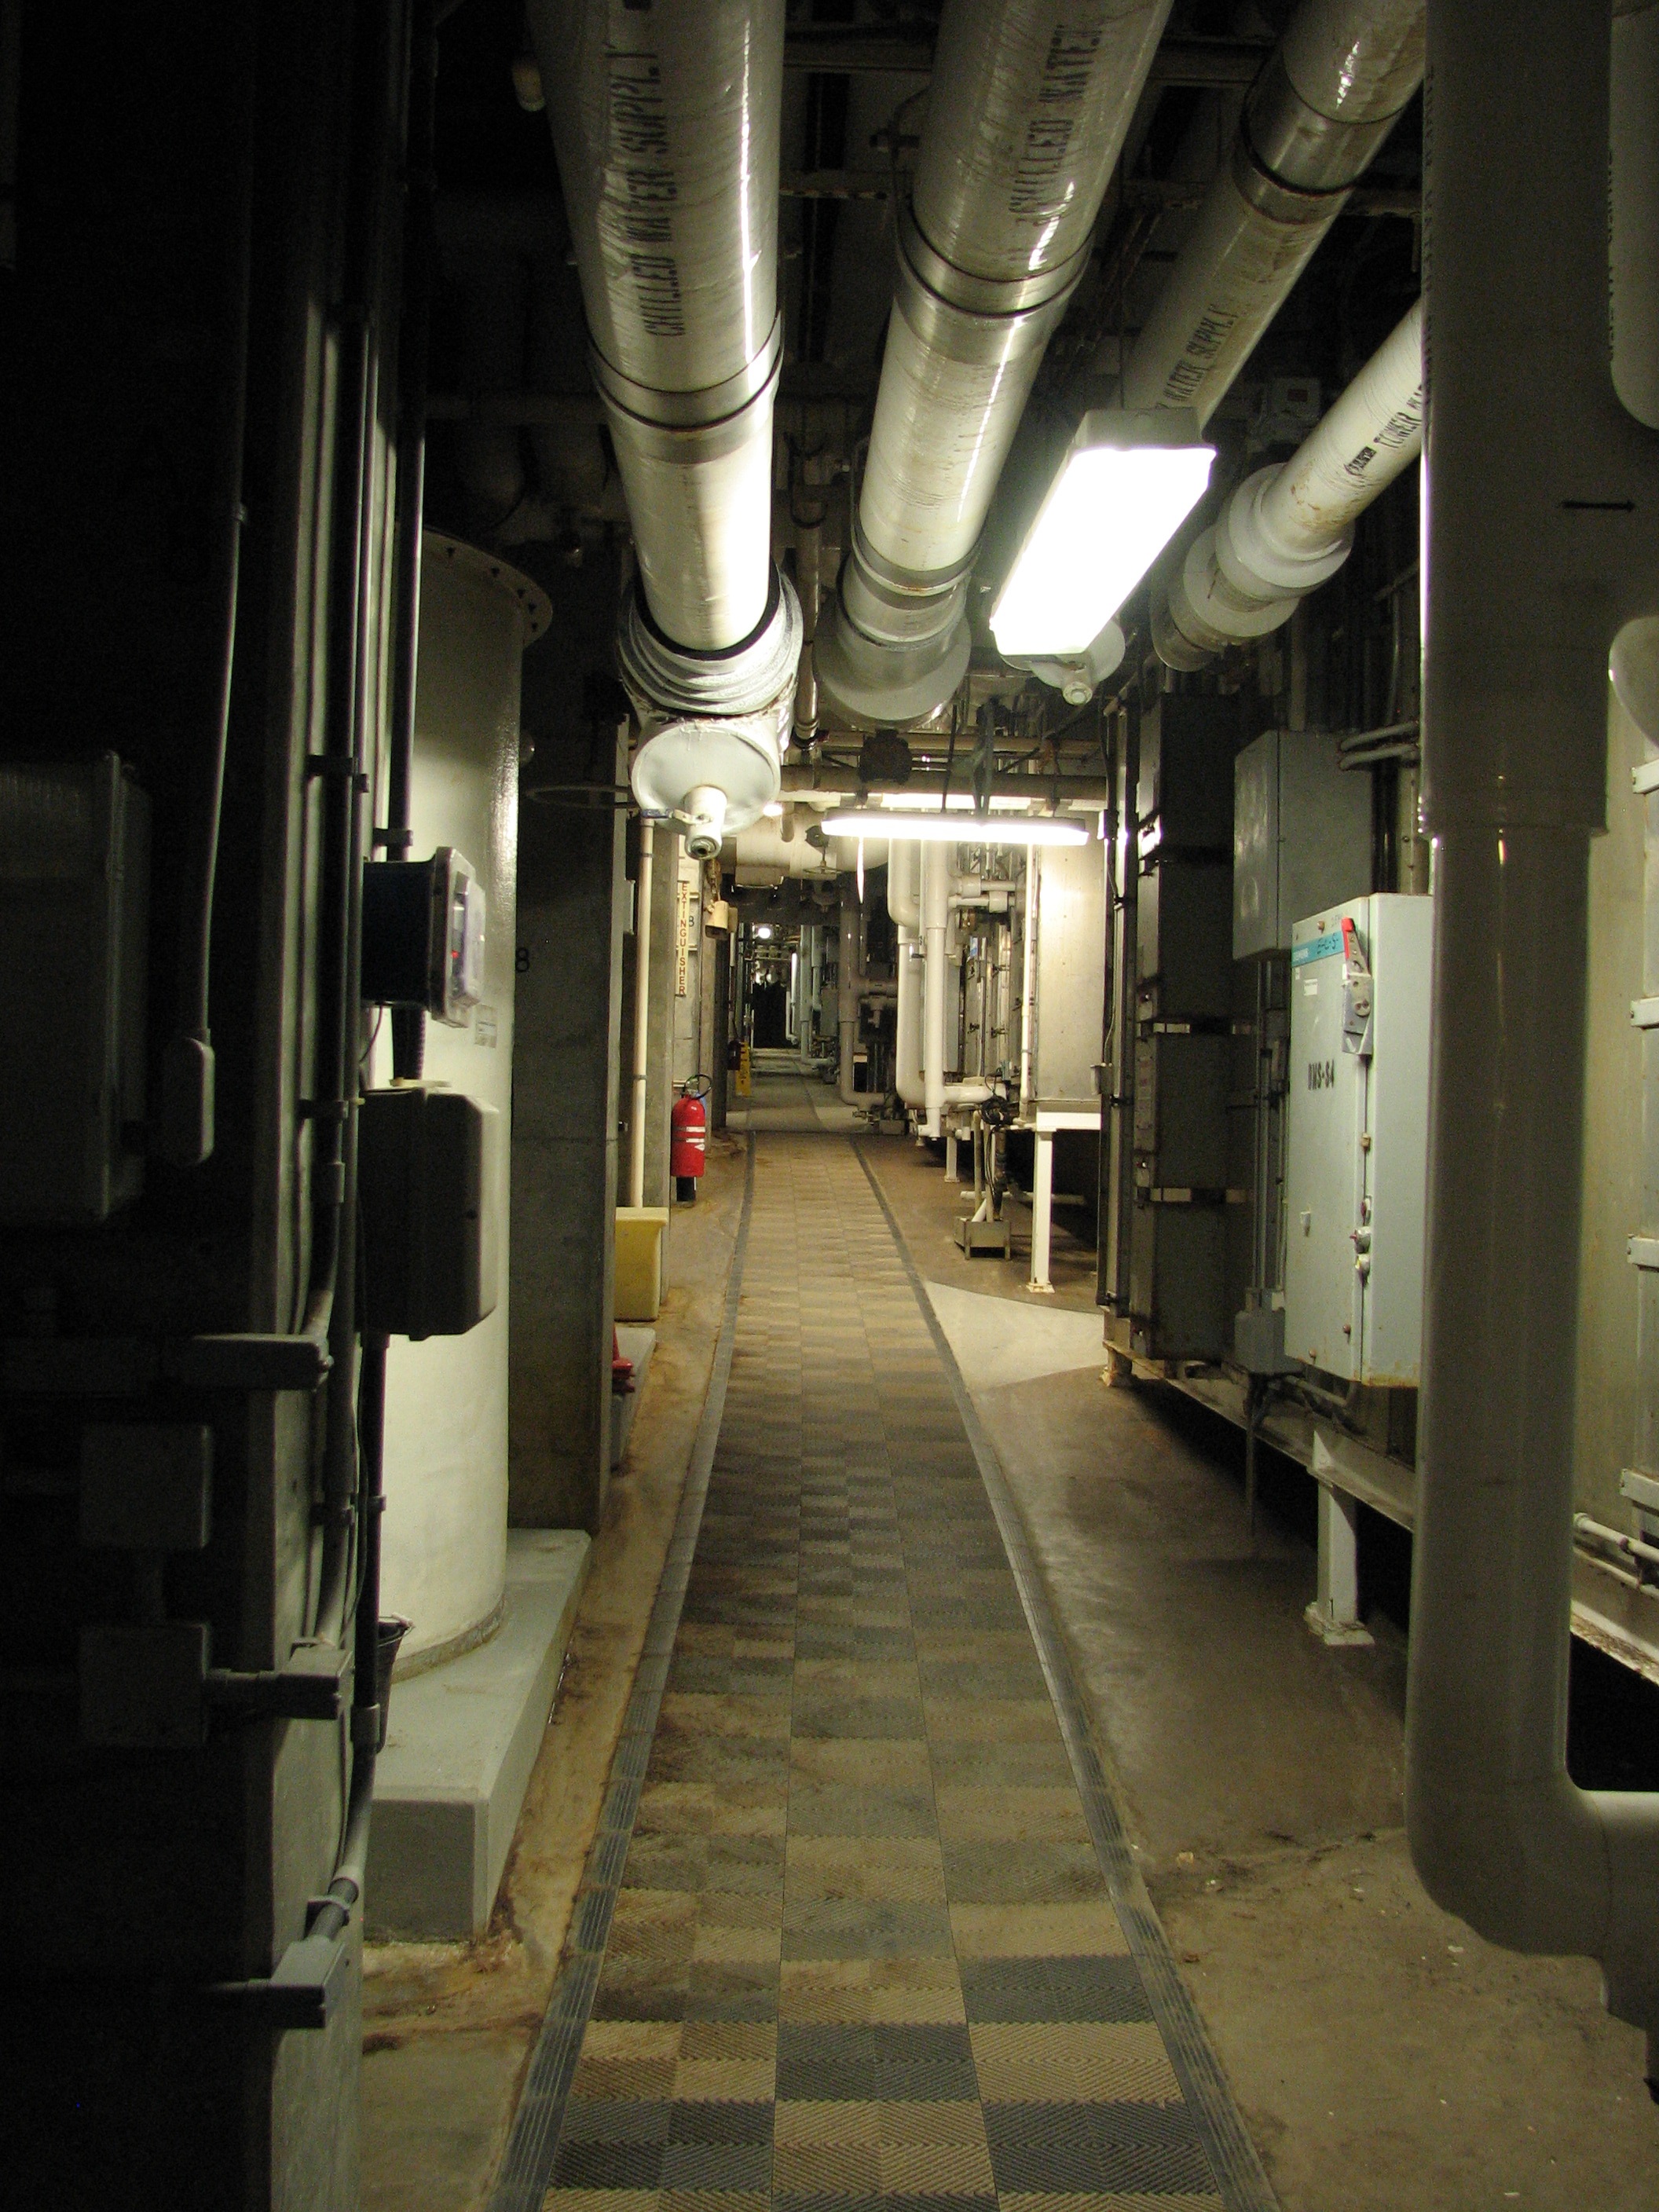
road, street, alley, tunnel, underground, transport, hall, industrial, industry, lighting, public transport, arizona, pipes, infrastructure, biosphere, urban area, rapid transit, checkered tile